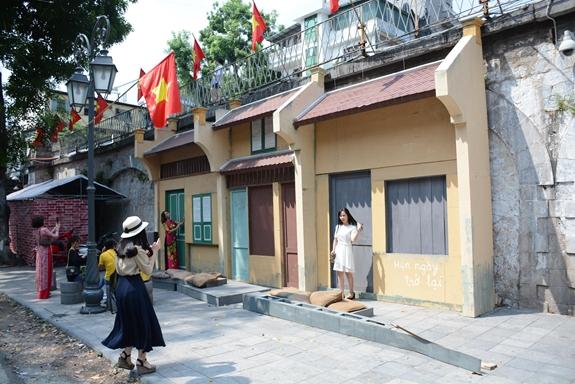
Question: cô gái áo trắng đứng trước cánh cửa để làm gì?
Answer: đứng tạo dáng chụp hình